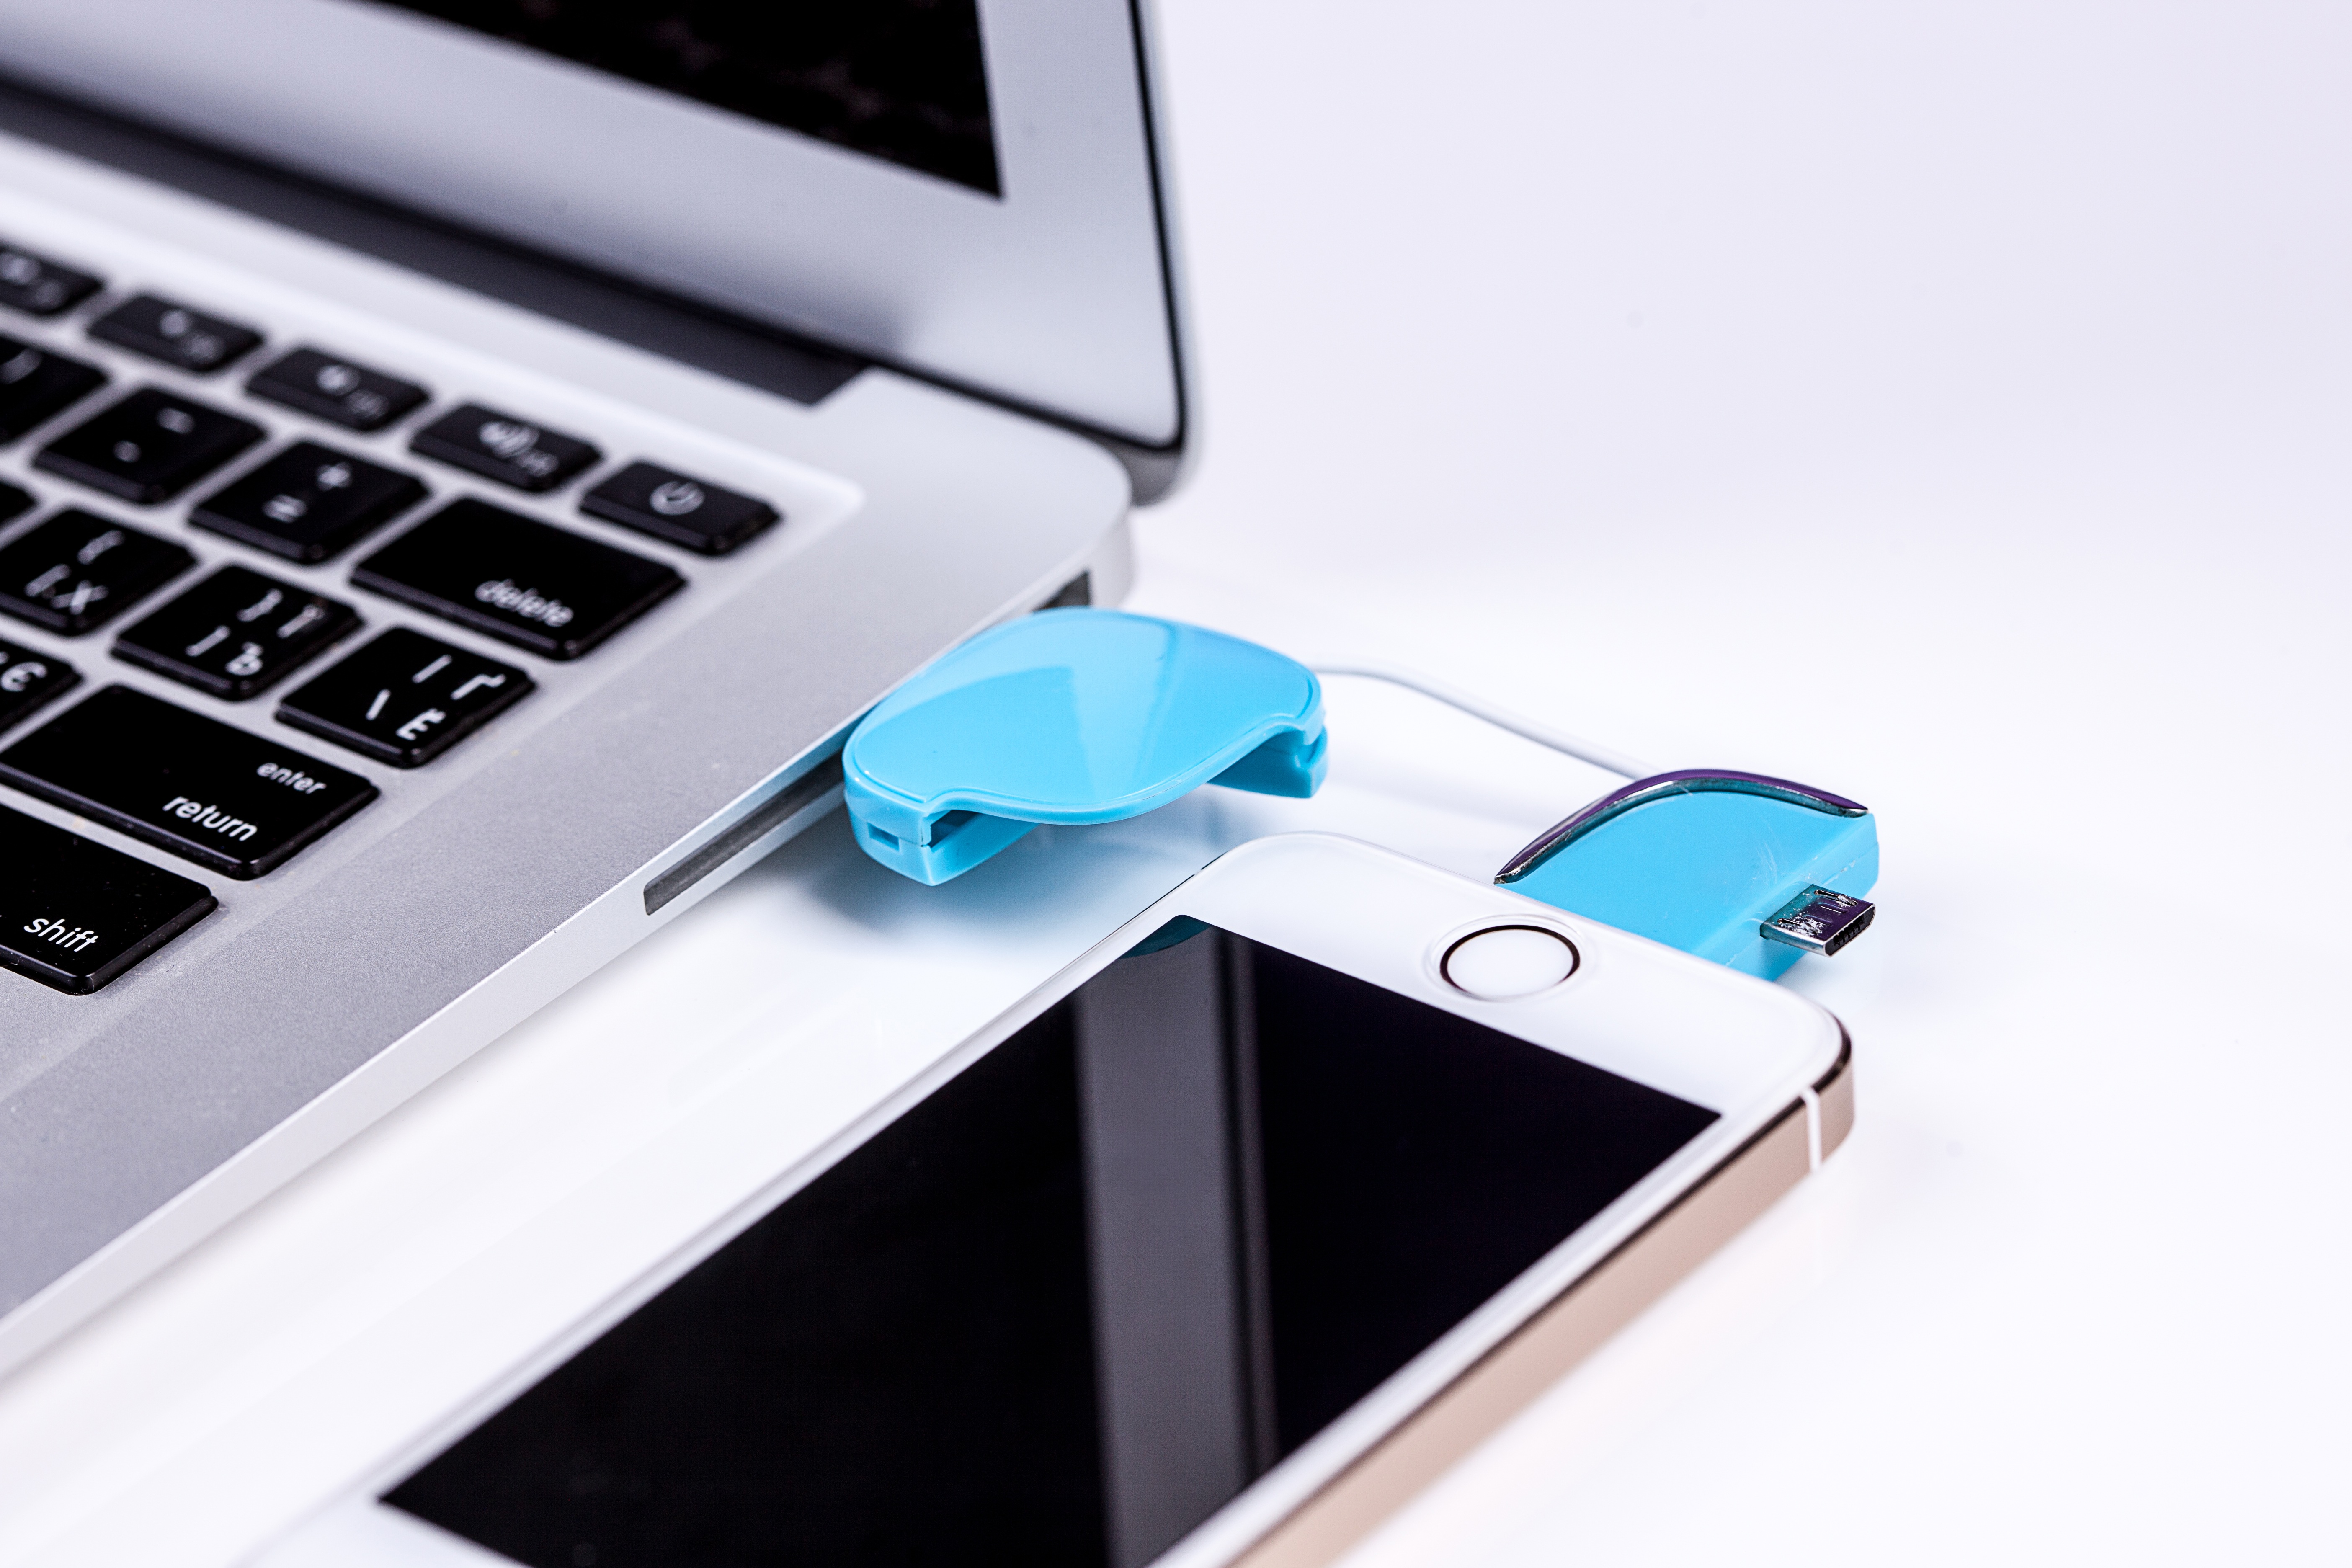
laptop, smartphone, technology, gadget, product, cash, document, duality, promotional products, promotional items, promo gifts, promo items, promotional gifts, aiia promo gifts